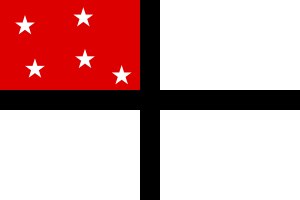
Tysk Ostindiske Kompagni
Tysk Ostindiske Kompagnis flag
Det Tysk Ostindiske Kompagni var en organisation, grundlagt af Karl Peters den 2. april 1885, der skulle styre Tysk Østafrika. Selskabet grundlagde koloniens første hovedstad ved Bagamoyo, men denne flyttedes snart til Dar es Salaam.